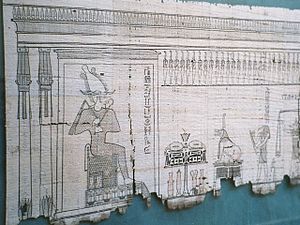
Papyrus / Fremstilling af papyrus
Antikt egyptisk papyrus, der forestiller guden Osiris.
Papyrus er fremstillet af planten Cyperus papyrus og er et af verdens ældste skrivematerialer.